Lodrino, Ticino

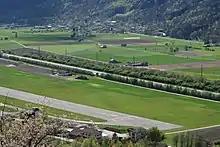
Lodrino airfield

Remains of fortifications suggest that in the 12th and 13th century a noble family, perhaps from Lombardy, lived in Lodrino. During the Middle Ages, Lodrino also included the hamlet of Prosito (called Proxedrium in the 13th century). Until the mid-15th century, Prosito probably had the same status as Lodrino and Iragna. The hamlets on the mountainside formed the community of Monte Parli, which was first mentioned in 1207.